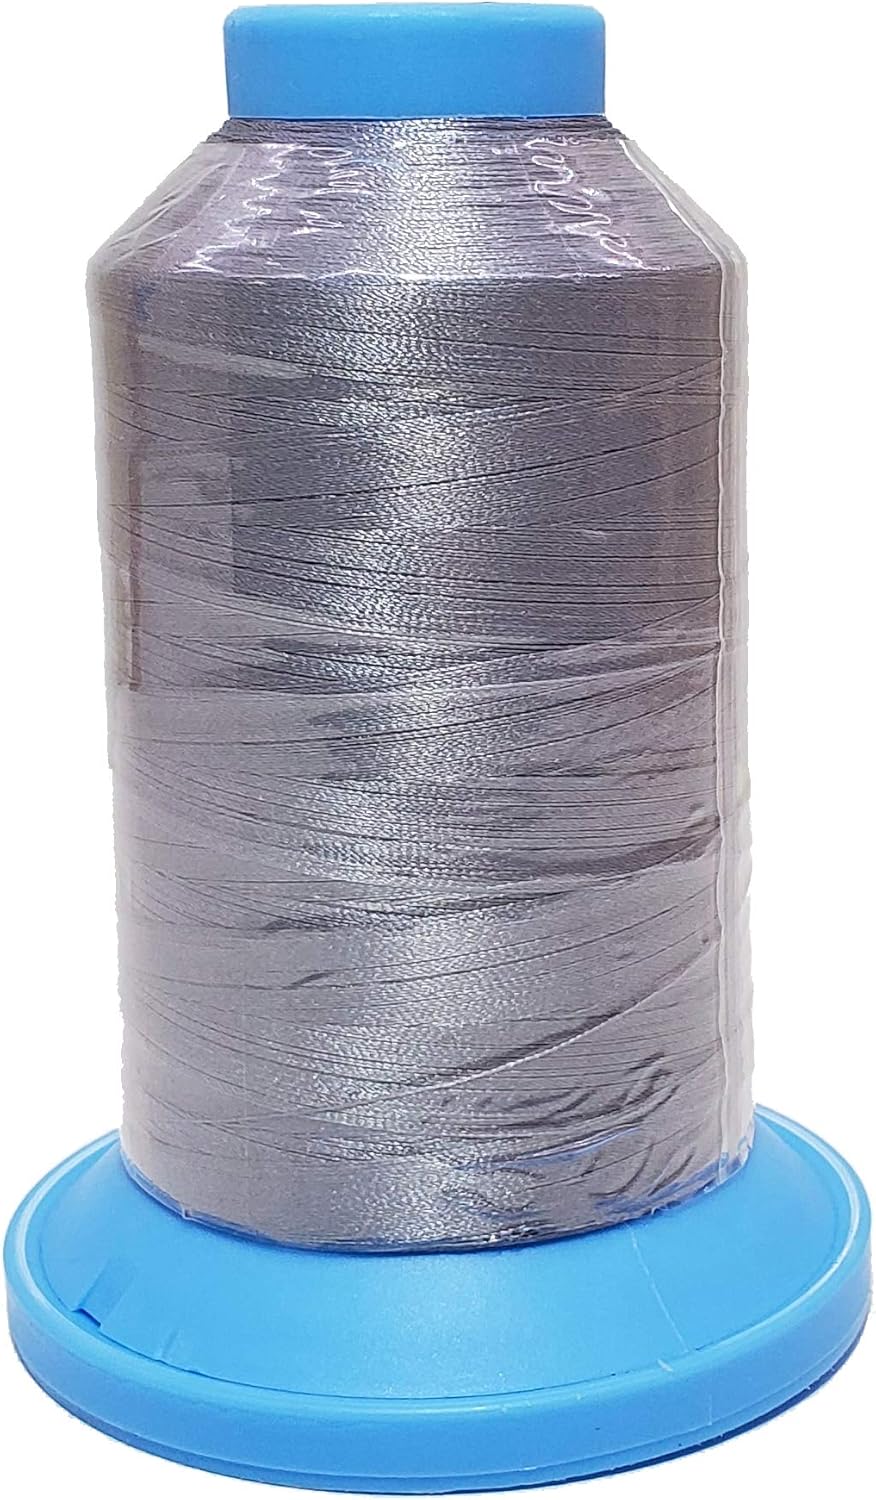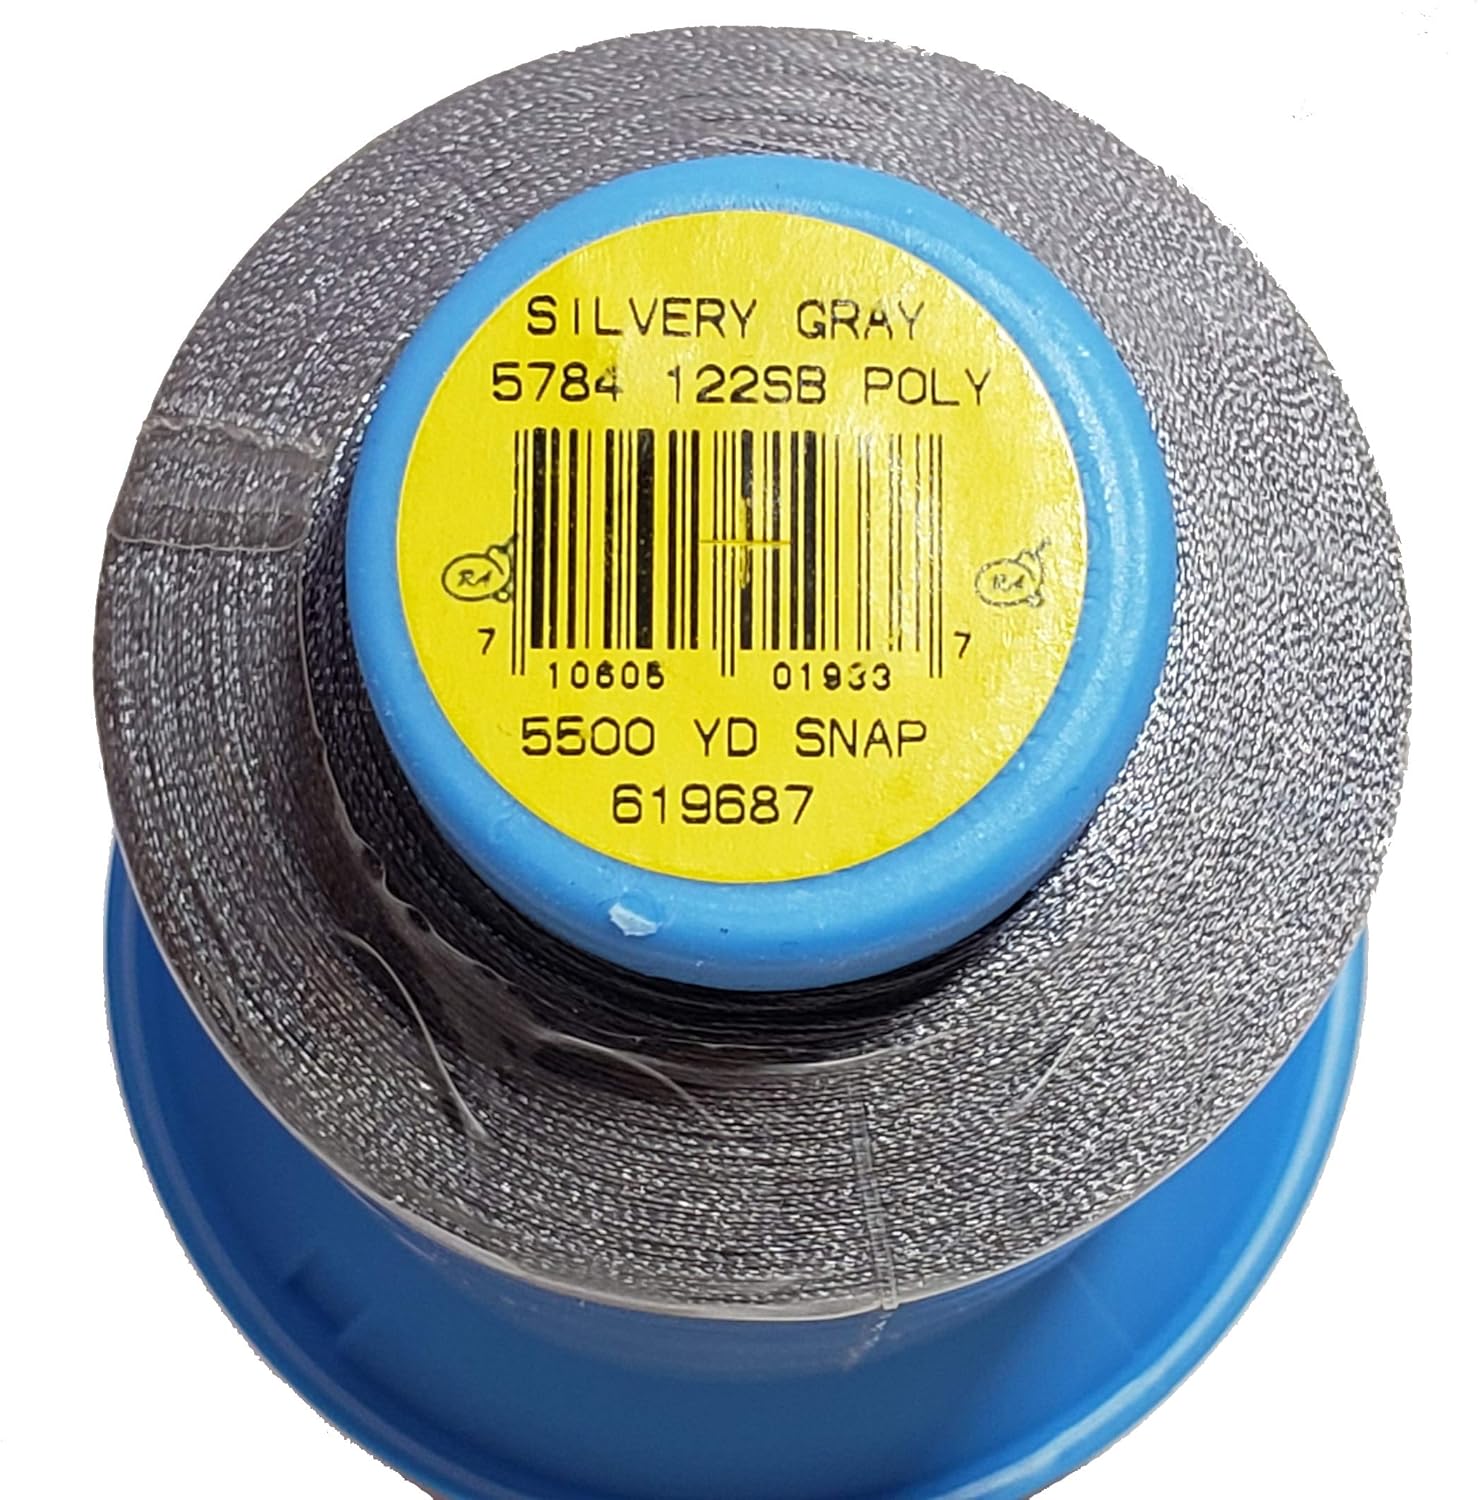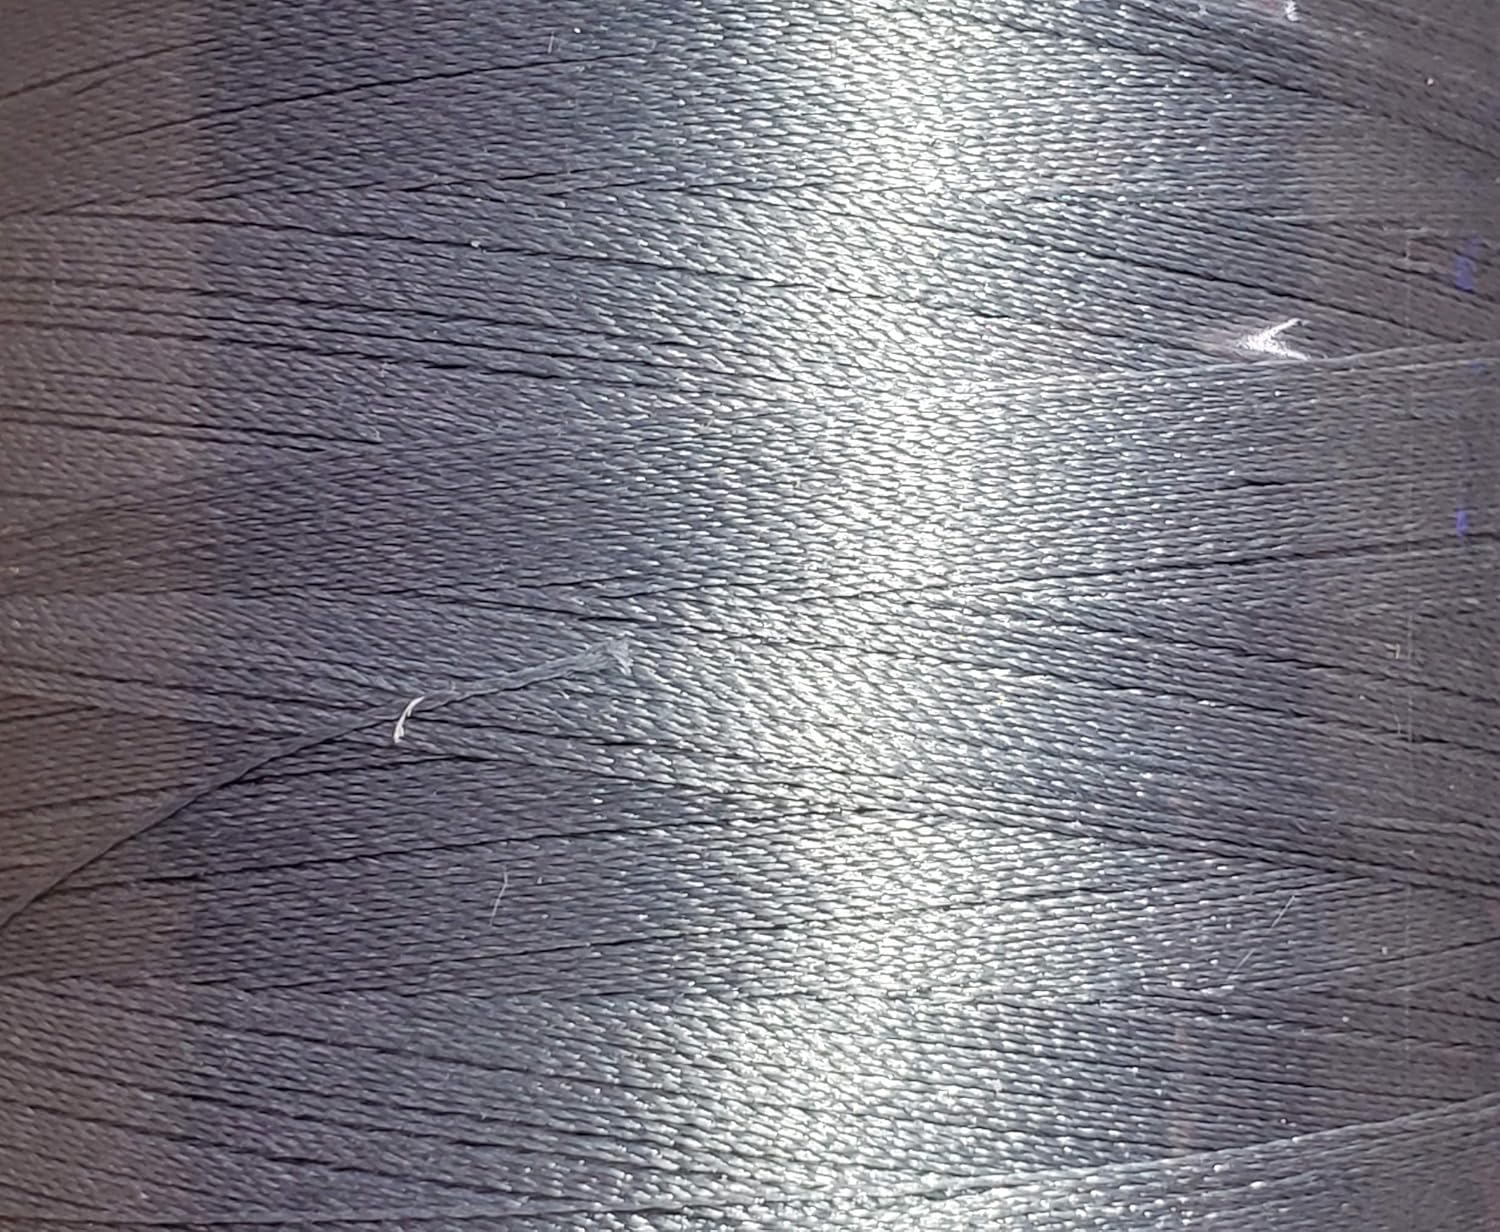
Robison-Anton 2 Ply Super Bright Polyester Embroidery Thread, 40Wt/120D/5500 yd, Silvery Gray
Category: Arts, Crafts & Sewing
The Elegance embroidery thread collection is one of the most beautiful color sets we've ever seen and is sure to add style and grace to your embroidery designs. Brilliant colors with a silky, lustrous appearance. Soft, smooth feel. Made from polyester. King Spool. Bleach Resistant.
Features: The Elegance embroidery thread collection is one of the most beautiful color sets we've ever seen and is sure to add style and grace to your embroidery designs | Brilliant colors with a silky, lustrous appearance | Soft, smooth feel